Hanazono Station (Kyoto)

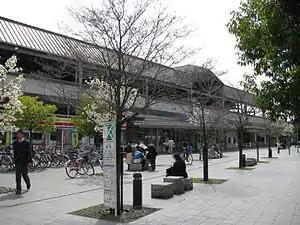

is a train station in Ukyo-ku, Kyoto, Japan. The station (and surrounding neighborhood) are named for Emperor Hanazono, who had a palace in the area, now the Myōshin-ji temple complex.